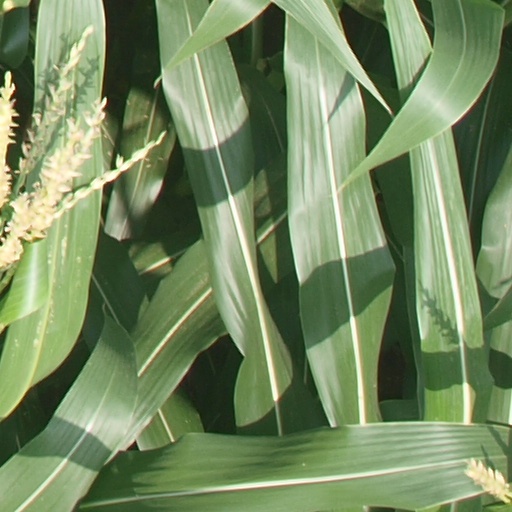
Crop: maize; corn